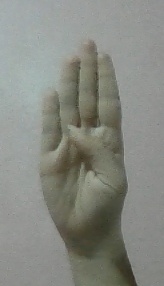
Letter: kaaf